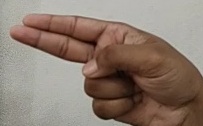
ASL sign: H